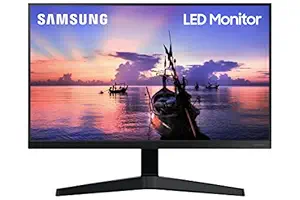
Samsung 24-inch(60.46cm) FHD Monitor
Category: Computers&Accessories
Price: 10099 (list price: 19110)
Rating: 4.3 (2,623 ratings)
About this product: 24 inch Samsung Monitor - 1,920 x 1,080 Resolution IPS Panel Monitor|3-sided borderless display for All-expansive view|Fluid pictures with 75hz refresh rate | 5 ms response time | 250cd/m2 Brightness (Typical)|Aspect Ratio: 16:9 | 178° Horizontal and Vertical Viewing Angle|FreeSync and Game Mode to adjust any game and fill screen|Eye Saver Mode and Flicker free to reduce eye strain|Connectivity : D-Sub Port, HDMI|3 Years Warranty on Product From Manufacturer